Garfield Park (Indianapolis)

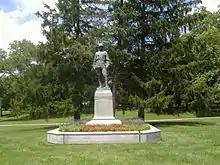
Statue of Henry Ware Lawton near the Garfield Park Conservatory

The "Confederate Soldiers and Sailors Monument," a granite shaft dedicated to the 1,616 Confederate soldiers who died at the Camp Morton prison camp, stood on the southern edge of the park for over 80 years. The monument originally was erected in 1912 in the old Greenlawn Cemetery where the soldiers had been buried. When that cemetery was later closed, the remains of the soldiers were moved between 1928 and 1933 to Crown Hill Cemetery. At the request of the Southern Club of Indianapolis, the monument was moved to the site in Garfield Park near the Southern Avenue entrance to make it more visible to the public; there were plans to eventually move the monument to Crown Hill, but for financial or other reasons it remained in the park. On June 4, 2020, Mayor Joe Hogsett announced plans to dismantle and remove the monument. The decision came in the midst of nationwide protests of police brutality following the murder of George Floyd by Minneapolis Police.